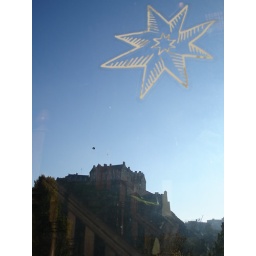
Edinburgh castle from a window of Waterstone's bookshop in Princess street.